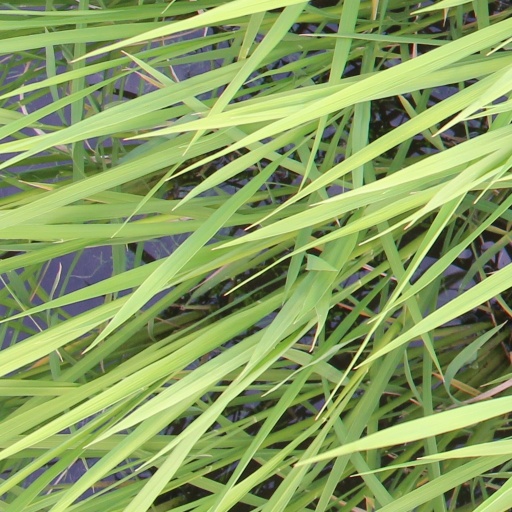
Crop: rice